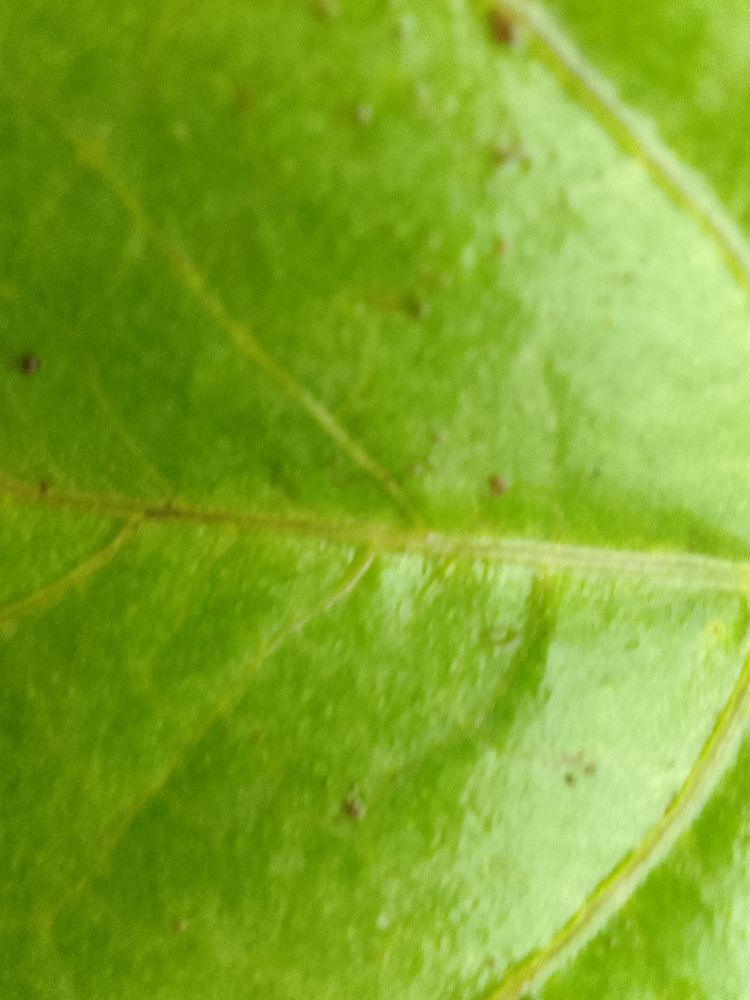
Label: healthy